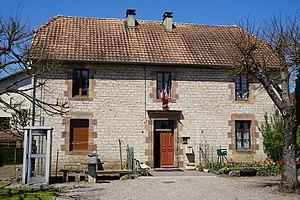
Mairie de Saint-Sulpice (Haute-Saône).
Saint-Sulpice est une commune française, située dans le département de la Haute-Saône en région Bourgogne-Franche-Comté.